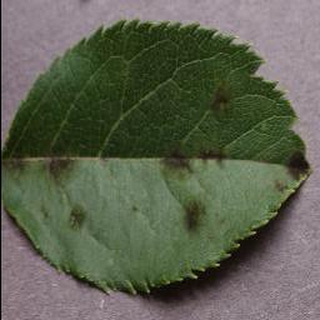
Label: apple_apple_scab